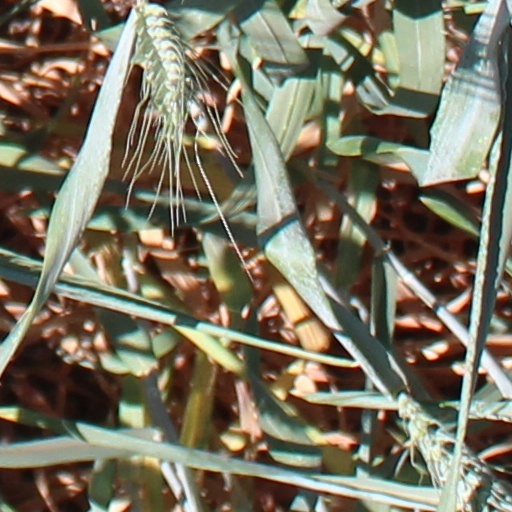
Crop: wheat